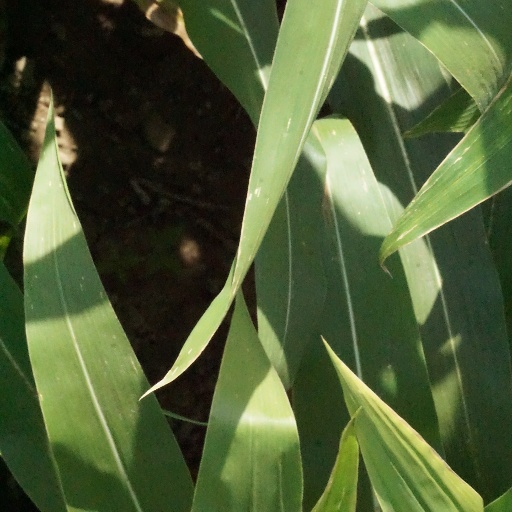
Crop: maize; corn